Golden age of alpinism

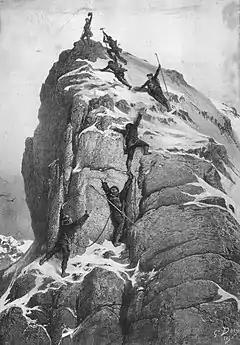
"The First Ascent of the Matterhorn", by Gustave Doré. This ascent, by Edward Whymper and party in 1865, traditionally marks the end of the golden age of alpinism.

The golden age of alpinism was the decade in mountaineering between Alfred Wills's ascent of the Wetterhorn in 1854 and Edward Whymper's ascent of the Matterhorn in 1865, during which many major peaks in the Alps saw their first ascents.